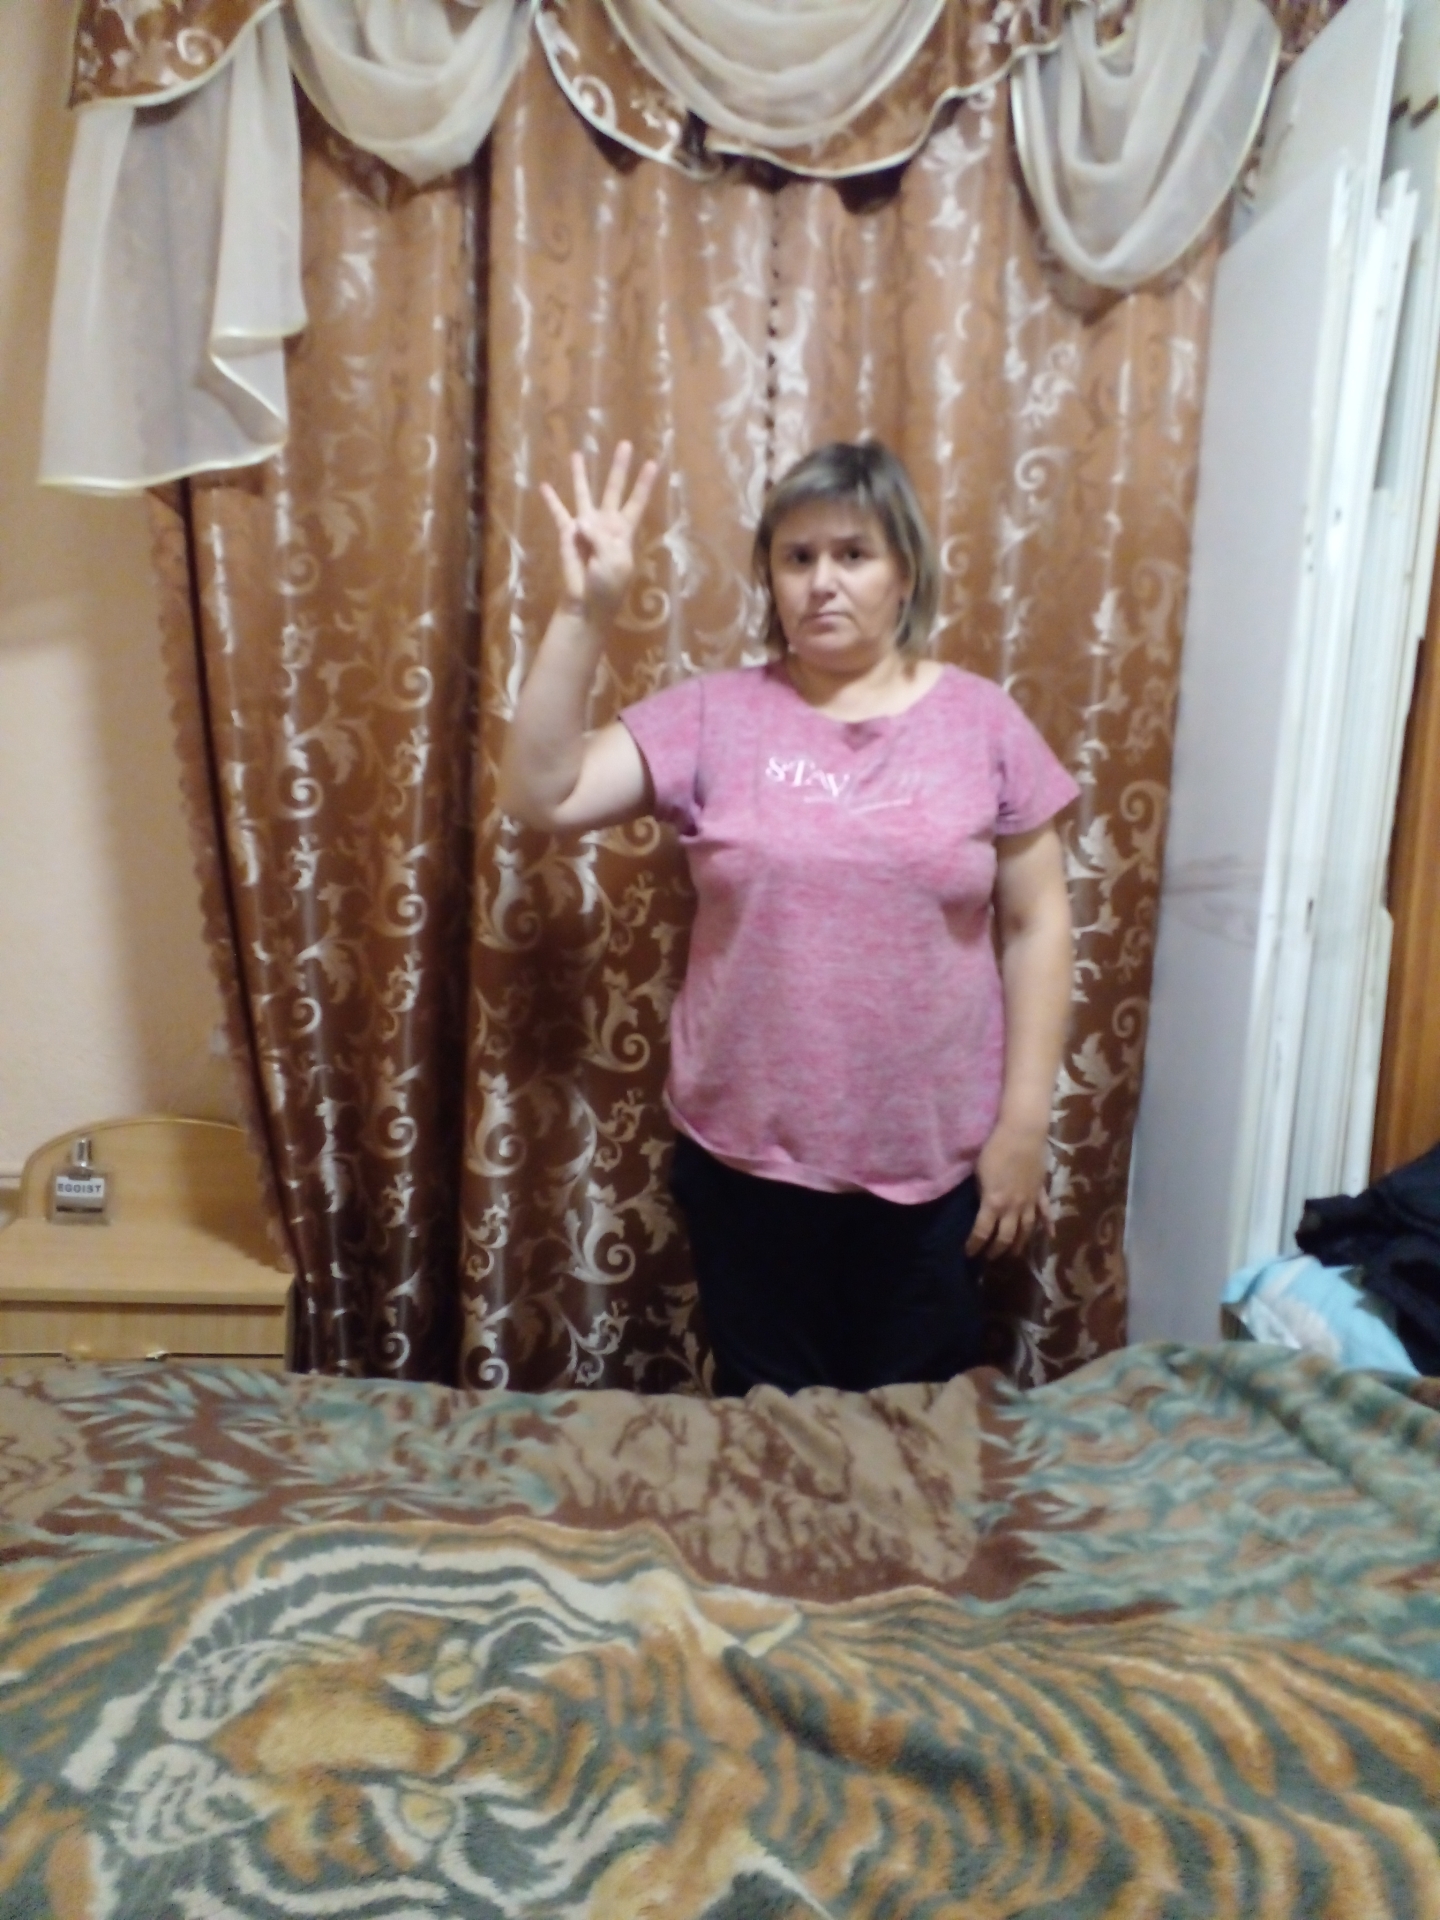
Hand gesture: four